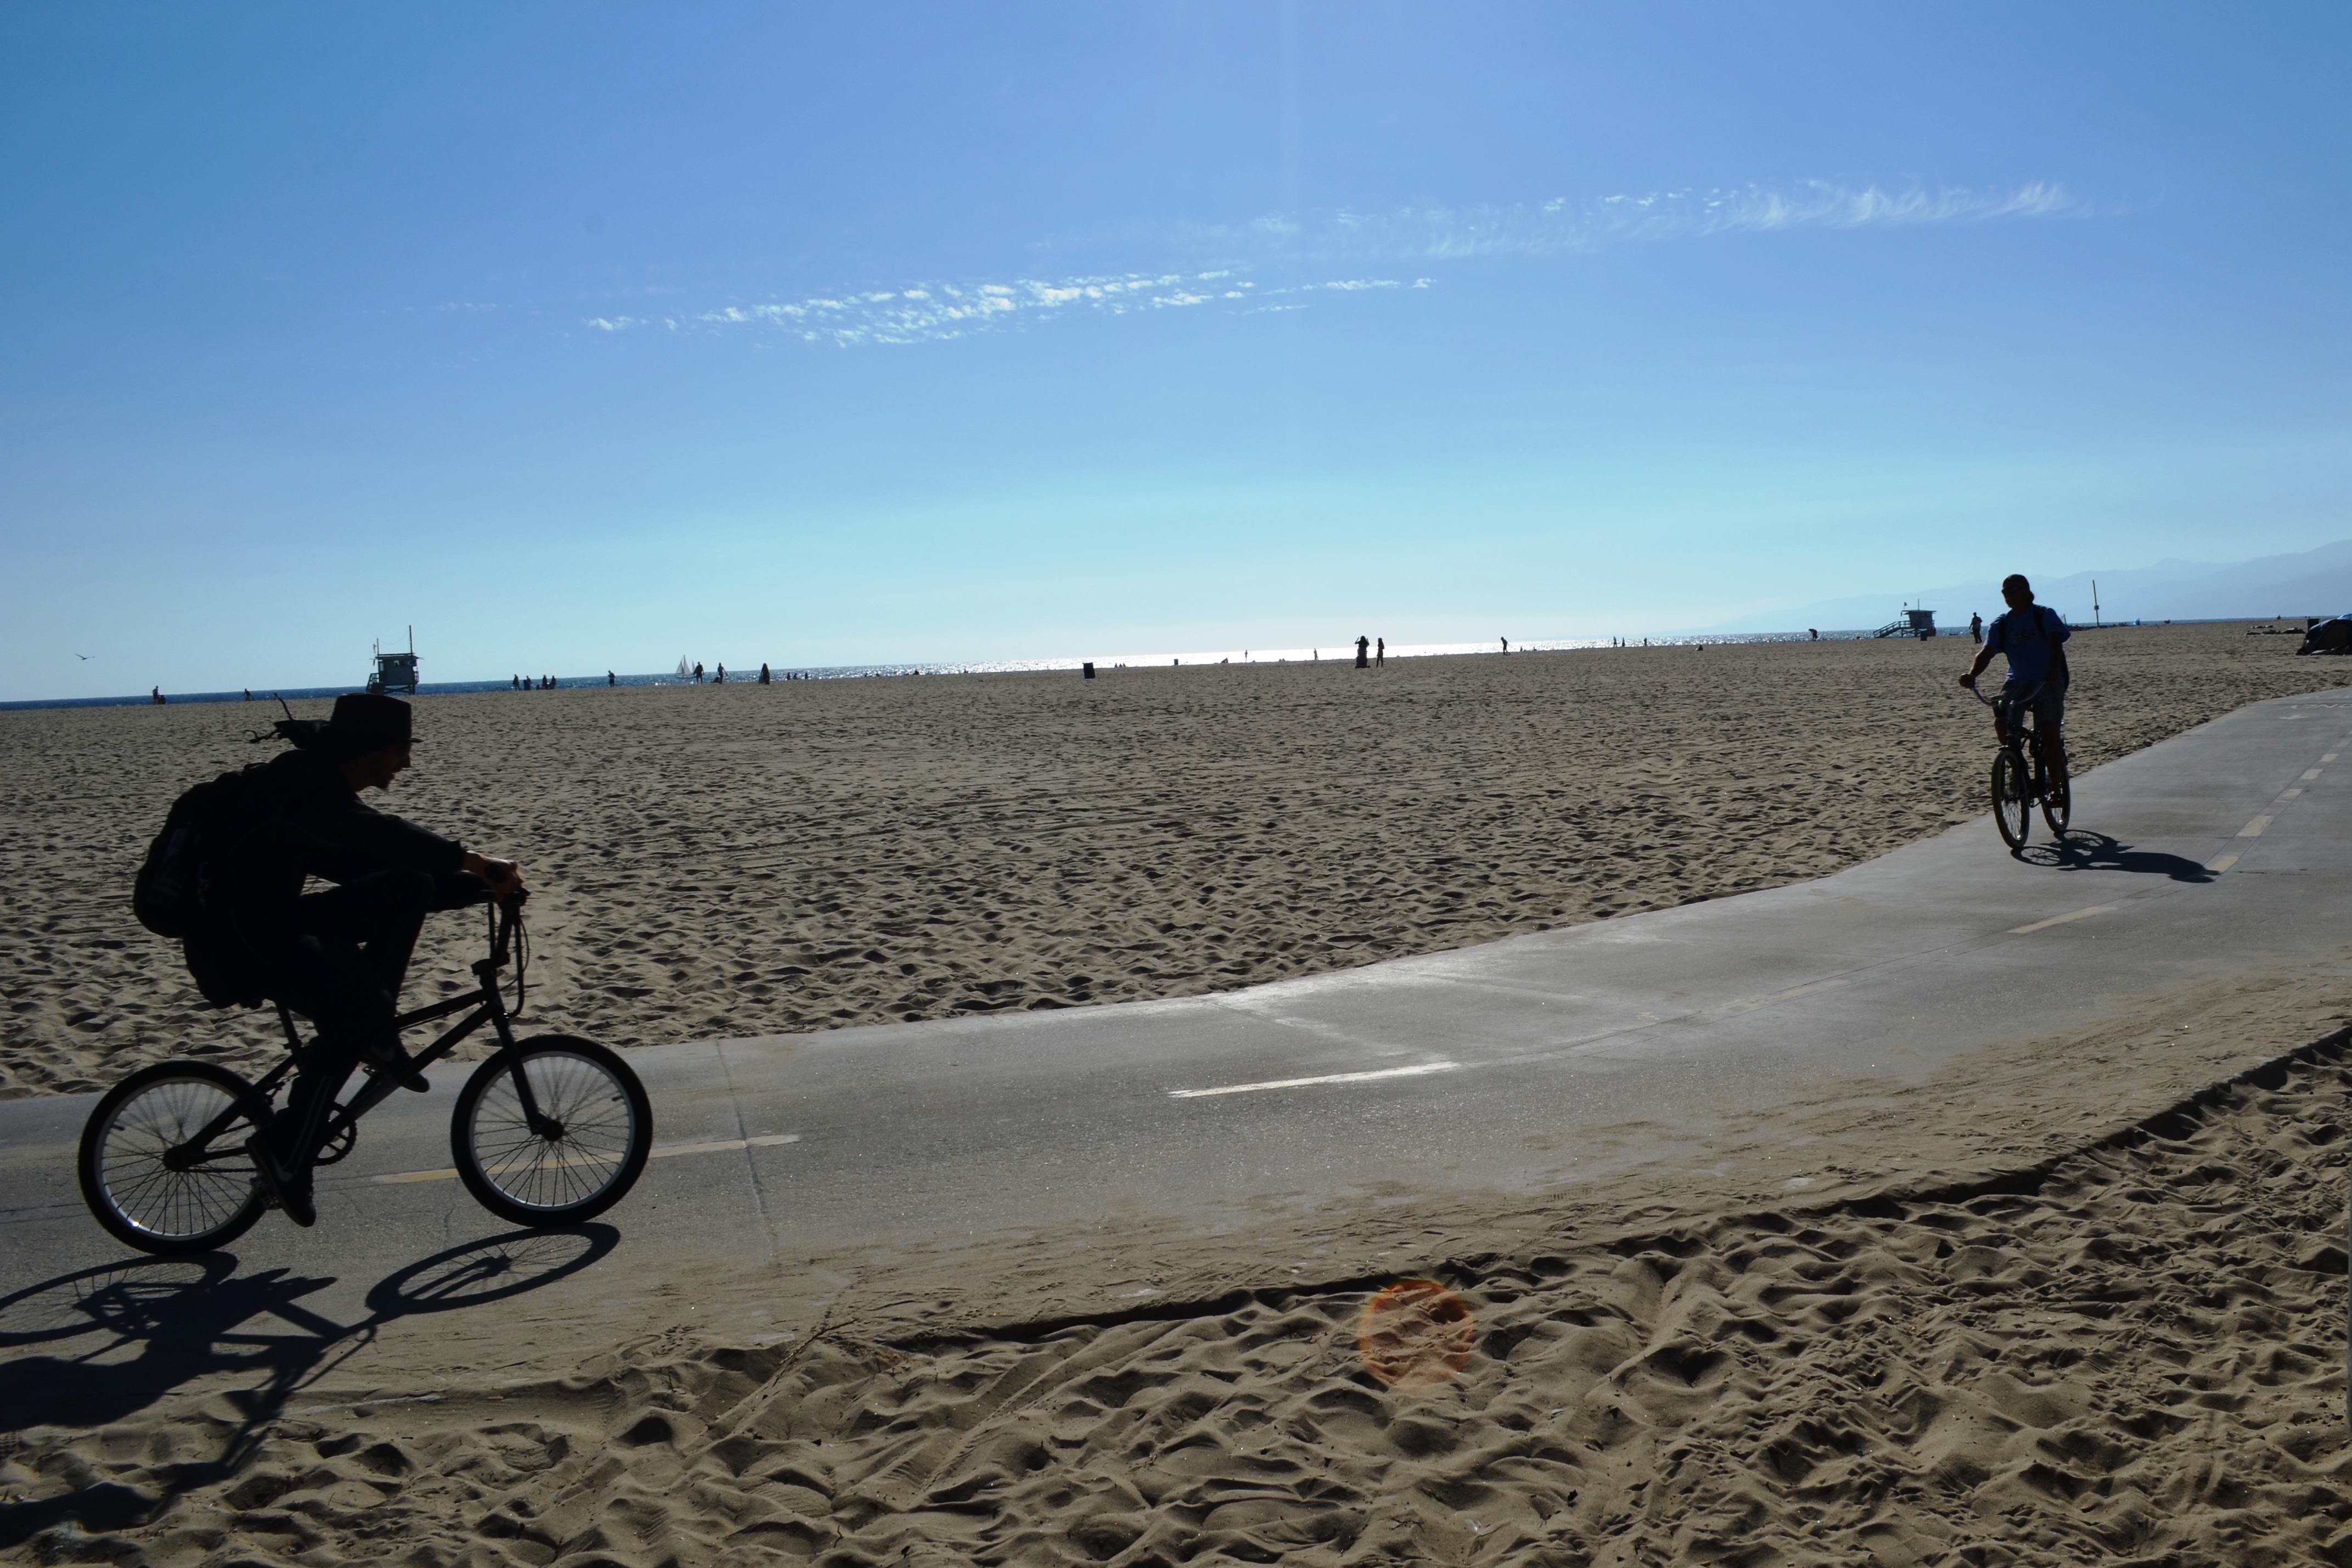
beach, sea, coast, sand, sunset, wind, bicycle, vehicle, extreme sport, mountain bike, cycling, sports, natural environment, cycle sport, bicycle motocross